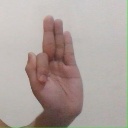
अक्षर: फ